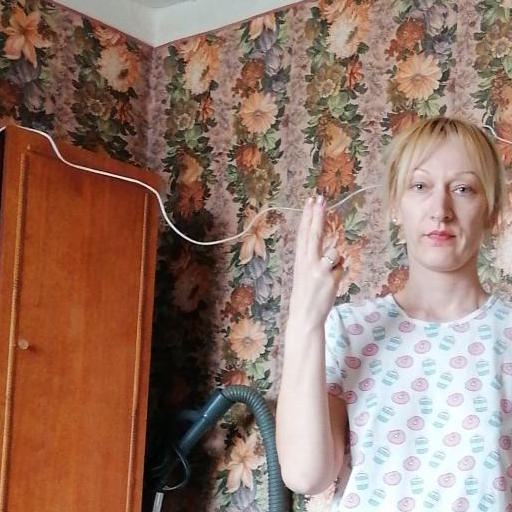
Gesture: two_up_inverted